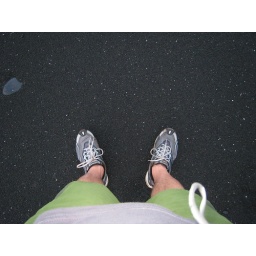
black sand in my shoes